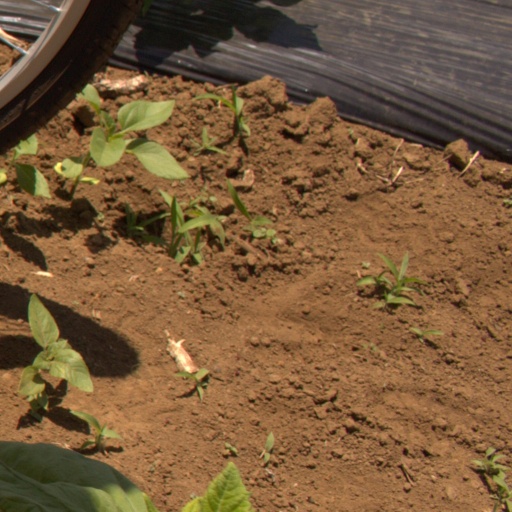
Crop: Jerusalem artichoke